Frank Buckland (ice hockey)

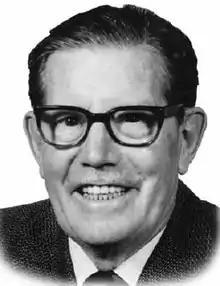
Frank Buckland

Francis Lawson Taylor Buckland (May 23, 1902 in Gravenhurst, Ontario – June 23, 1991) was a Canadian sports administrator.